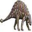
Label: dinosaur